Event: Nepal Earthquake
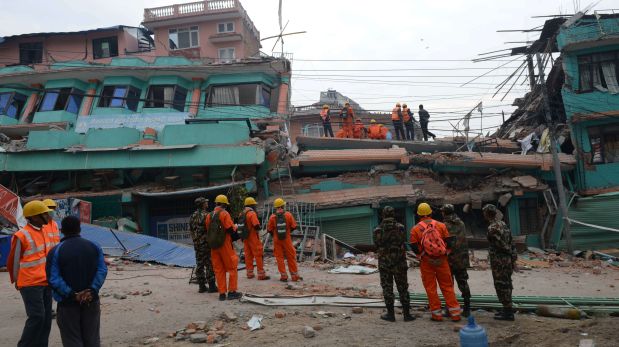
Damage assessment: damage